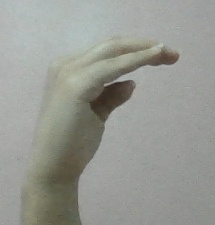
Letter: jeem